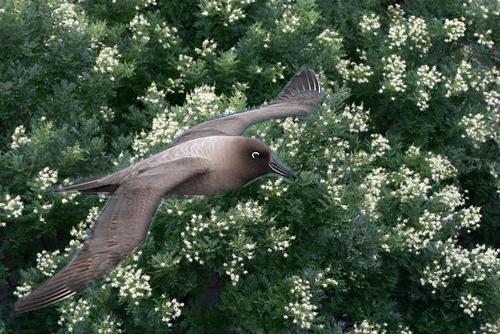
Bird species: Sooty_Albatross
Bird type: waterbird
Background: land